1908–09 Illinois Fighting Illini men's basketball team

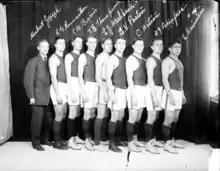
""1908-09 Fighting Illini team""

!colspan=9 style="background:#DF4E38; color:#FFFFFF;"|Big Ten regular season